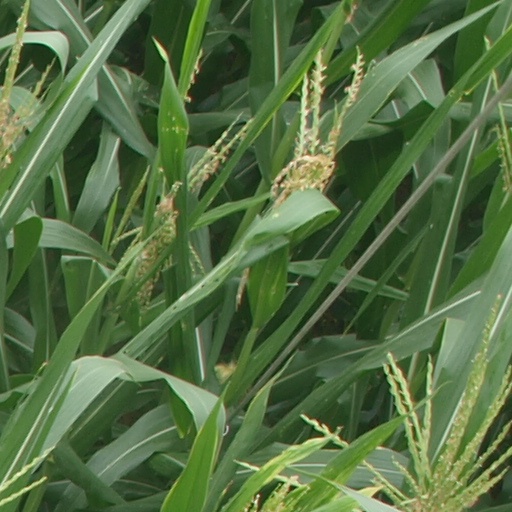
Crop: maize; corn